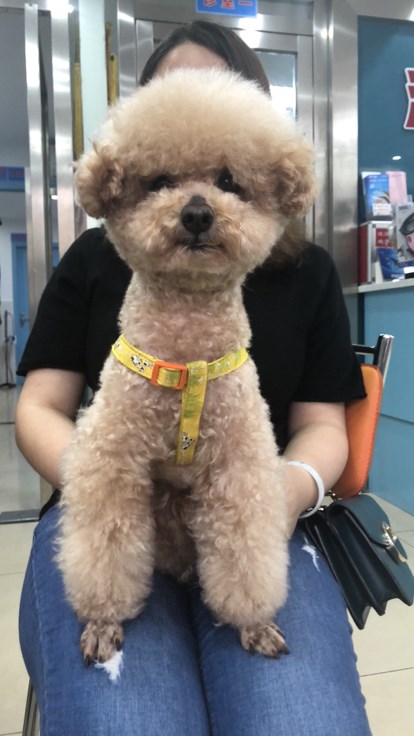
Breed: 7449-n000128-teddy